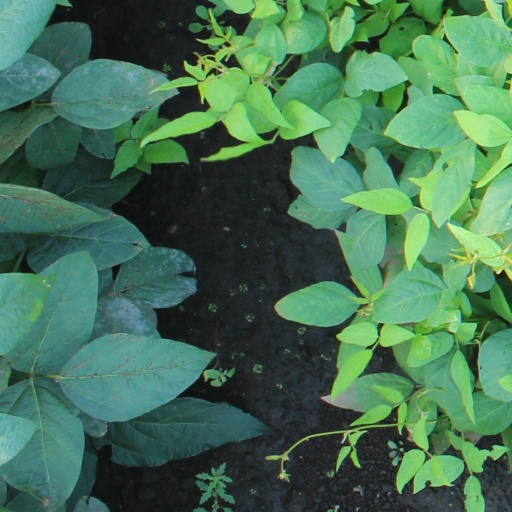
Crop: soybean